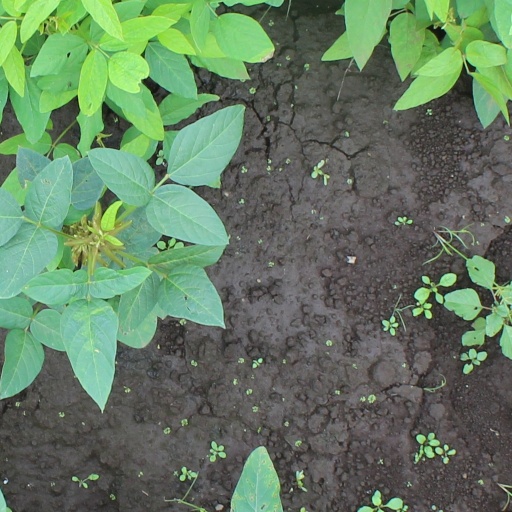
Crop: soybean